21st century

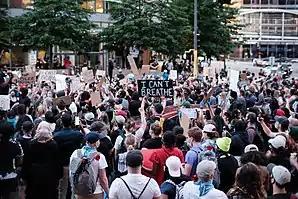
George Floyd Protests in May 2020, Minneapolis

The Union of the Comoros replaced the Federal Islamic Republic of the Comoros